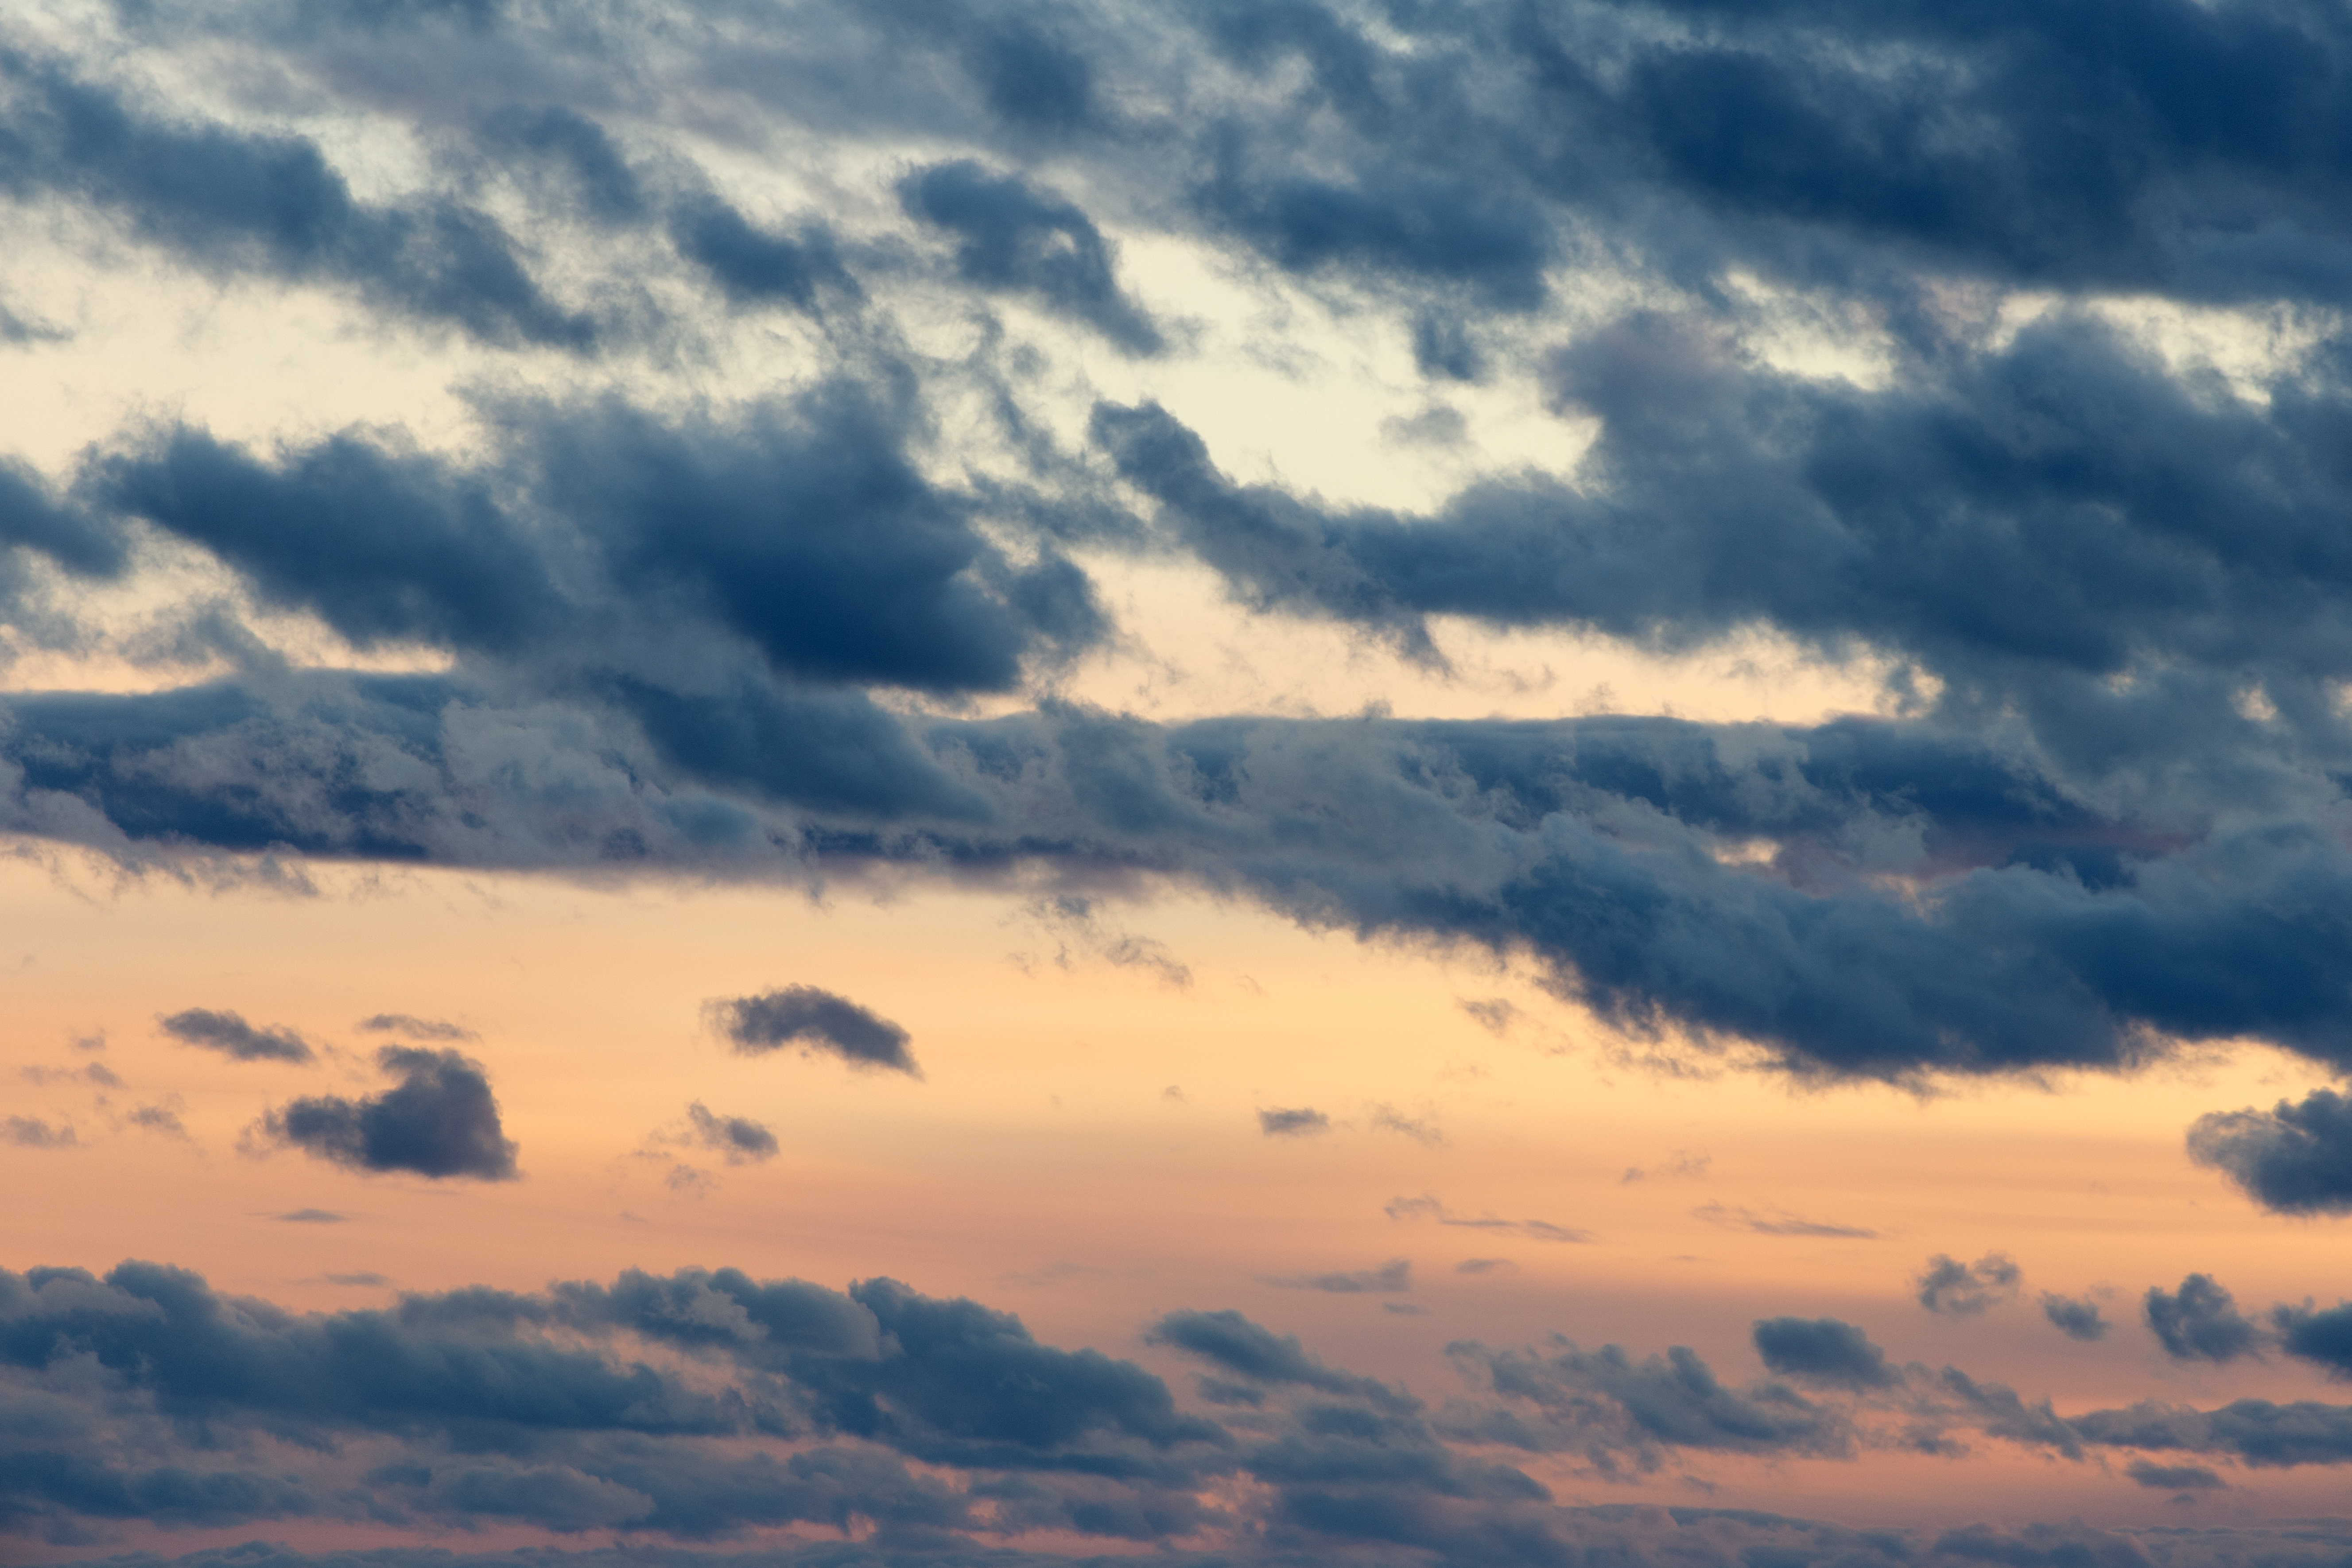
sky, cloud, daytime, atmosphere, cumulus, evening, afterglow, morning, meteorological phenomenon, calm, horizon, sunlight, dusk, sunset, dawn, sunrise